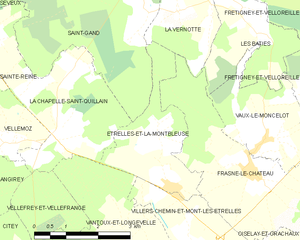
Carte des communes françaises